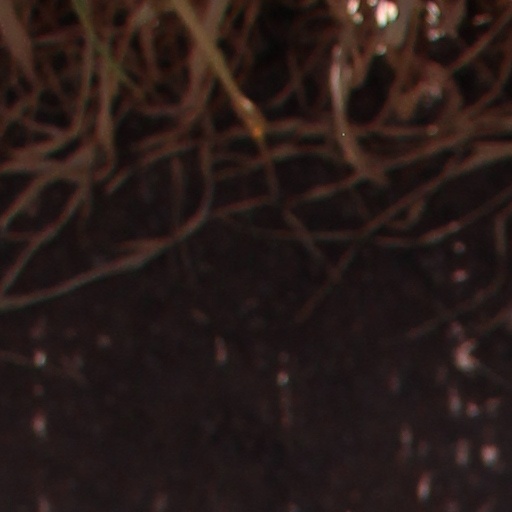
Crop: wheat